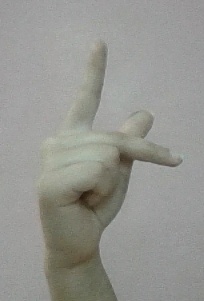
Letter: dha